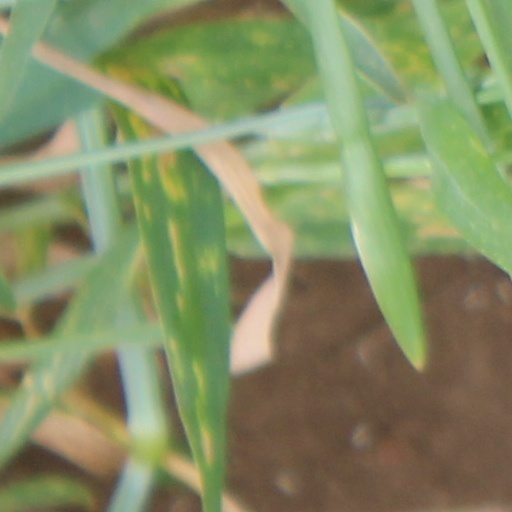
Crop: wheat